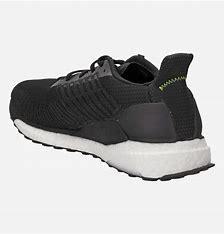
Brand: Adidas
Model: Solarboost 19